Peter Hardeman Burnett

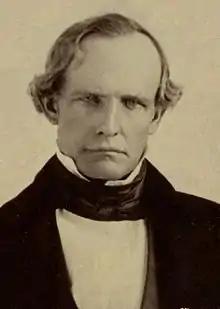
Burnett, 1860s

Peter Hardeman Burnett (November 15, 1807May 17, 1895) was an American politician who served as the first elected governor of California from December 20, 1849, to January 9, 1851. Burnett was elected Governor almost one year before California's admission to the Union as the 31st state in September 1850.